David Quessenberry

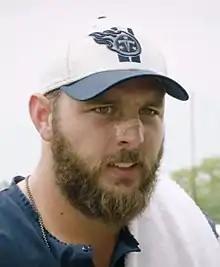
Quessenberry with the Titans in 2021

On April 21, 2022, Quessenberry signed with the Buffalo Bills on a one-year deal, appearing in 16 games with three starts. On March 27, 2023, Quessenberry re-signed with the Bills on a one-year deal. He was released on August 29.